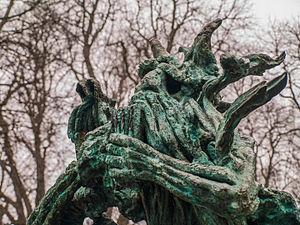
Statue du dieu Pan au parc des Buttes-Chaumont.
Pan est une statue du sculpteur Fanis Sakellariou, située dans le parc des Buttes-Chaumont à Paris. Elle a été offerte par le comité des scientifiques grecs en Europe.